Rosslyn Park, South Australia

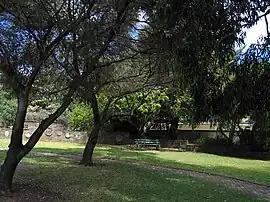
Dr Christopher Rawson Penfold Reserve

Rosslyn Park is an eastern suburb of Adelaide in the City of Burnside.